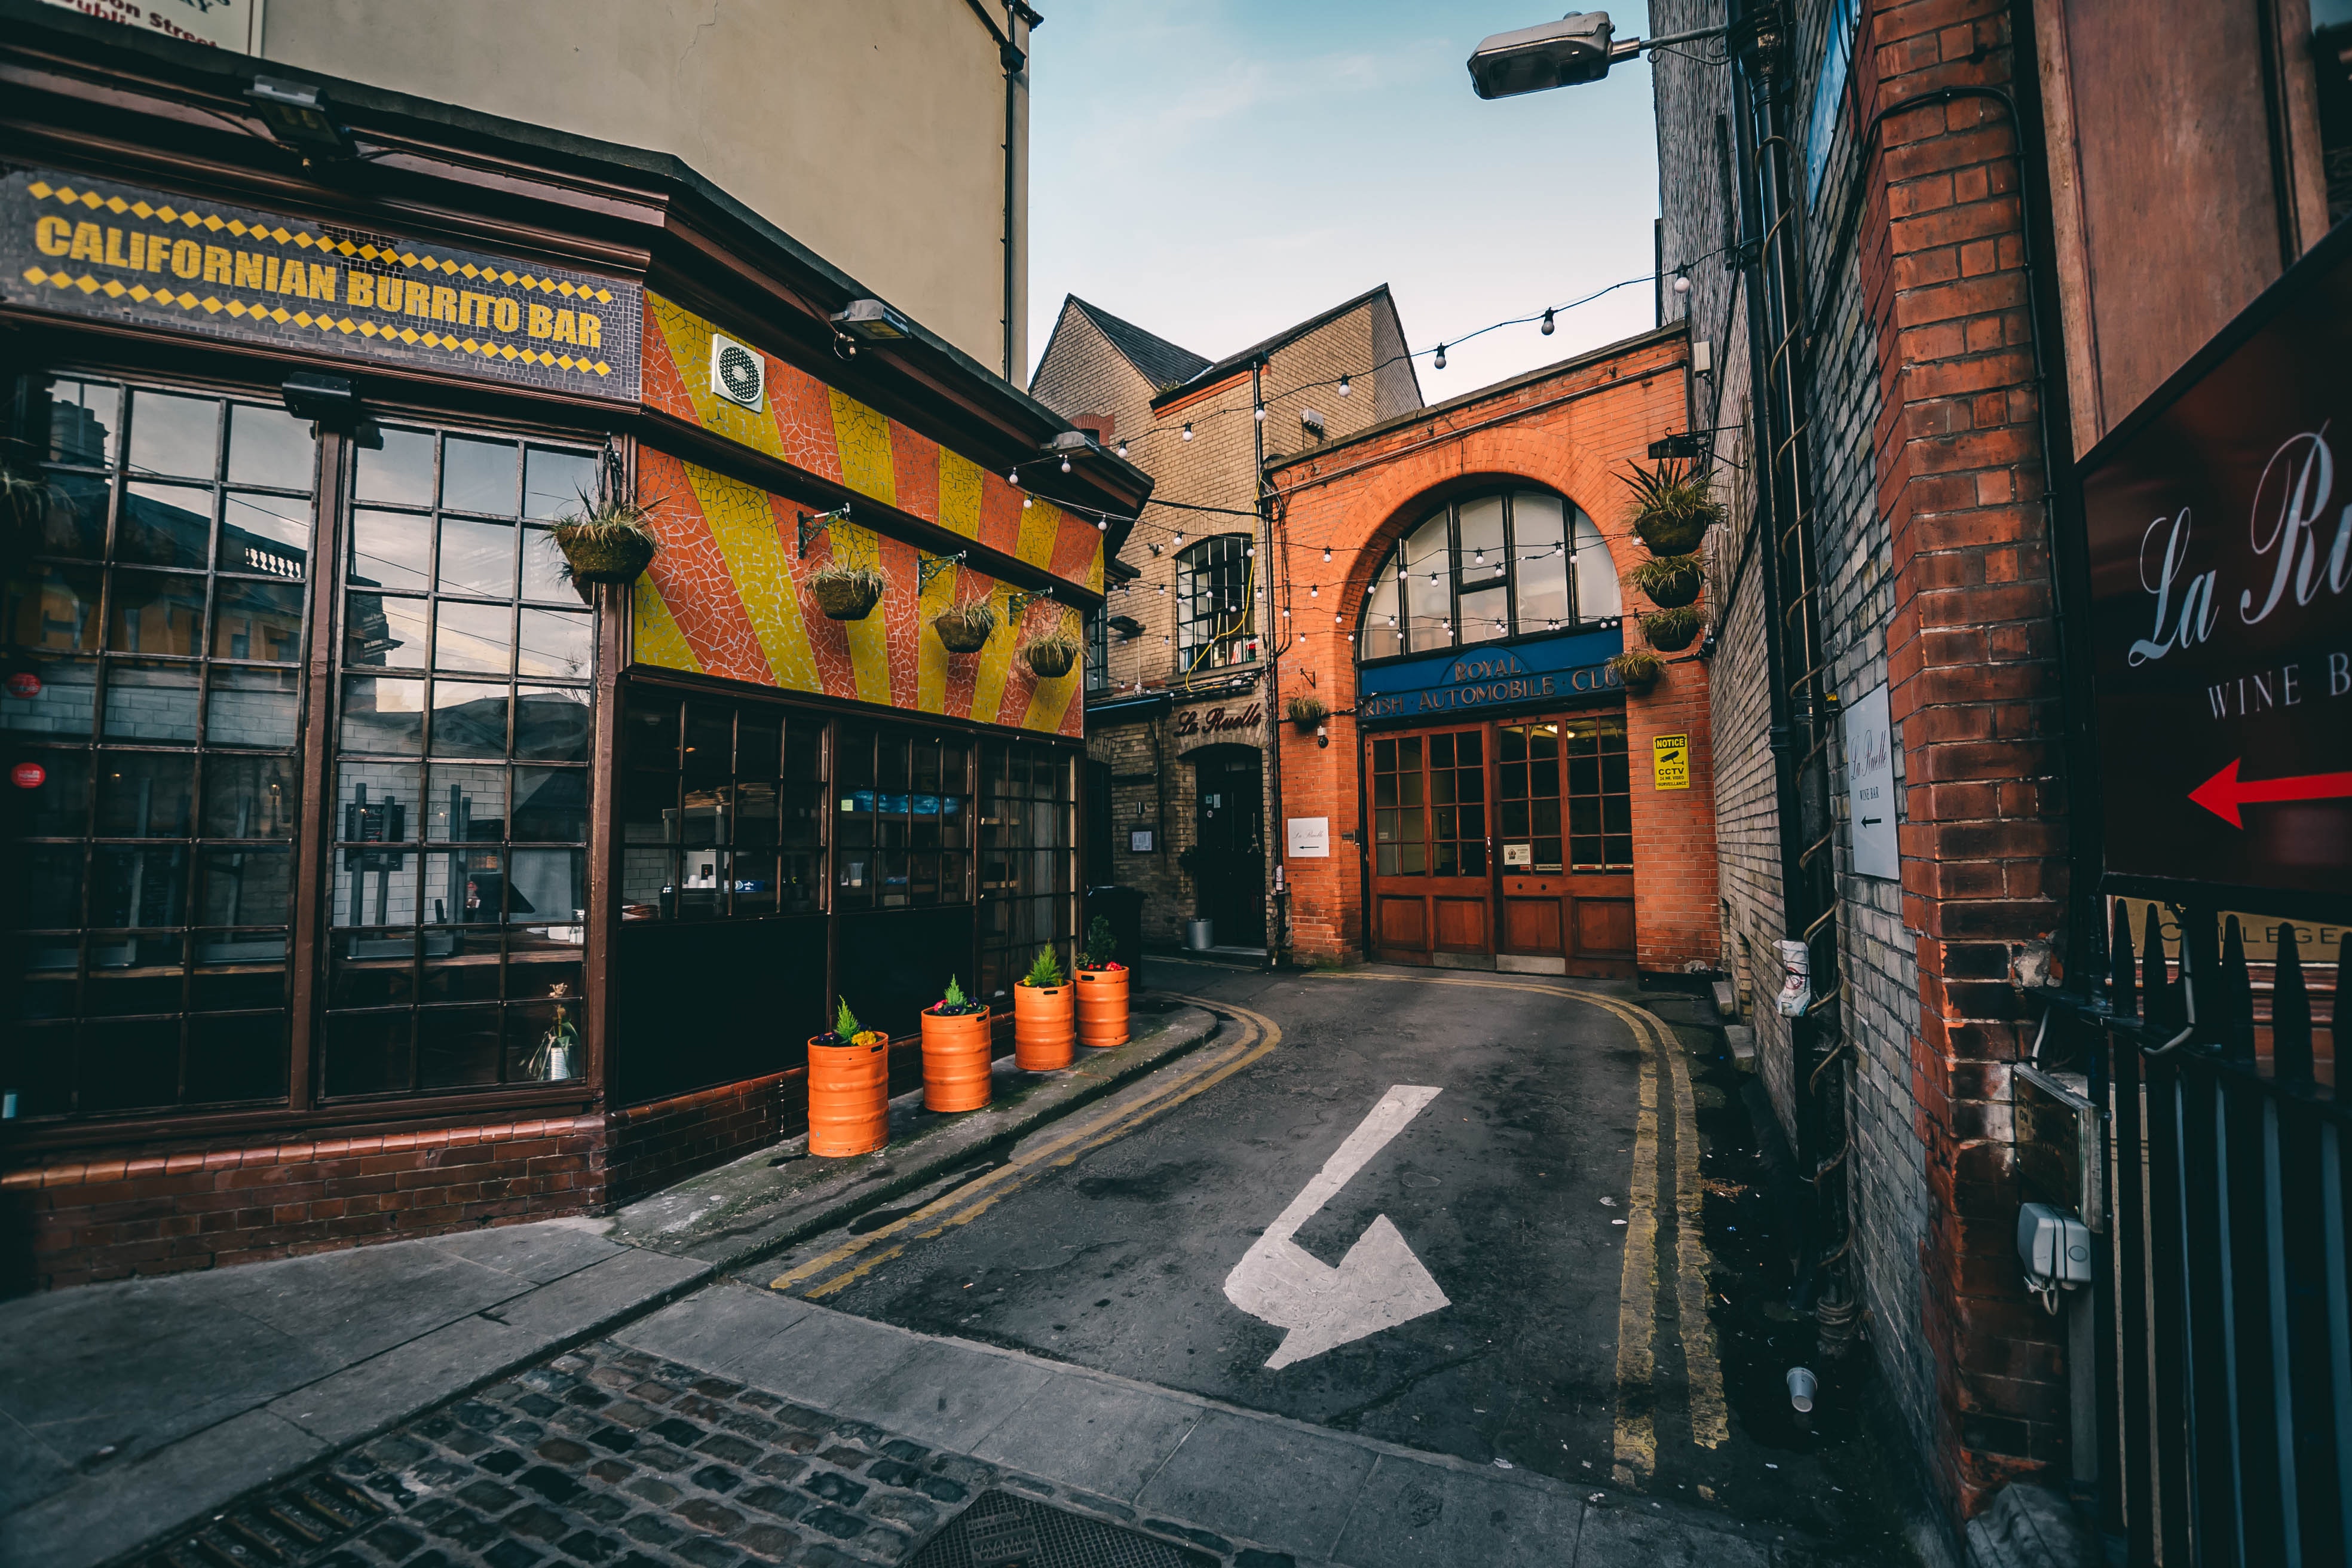
street, town, urban area, building, architecture, neighbourhood, human settlement, road, city, sky, infrastructure, alley, house, lane, downtown, facade, road surface, mixed use, cobblestone, home, night, nonbuilding structure